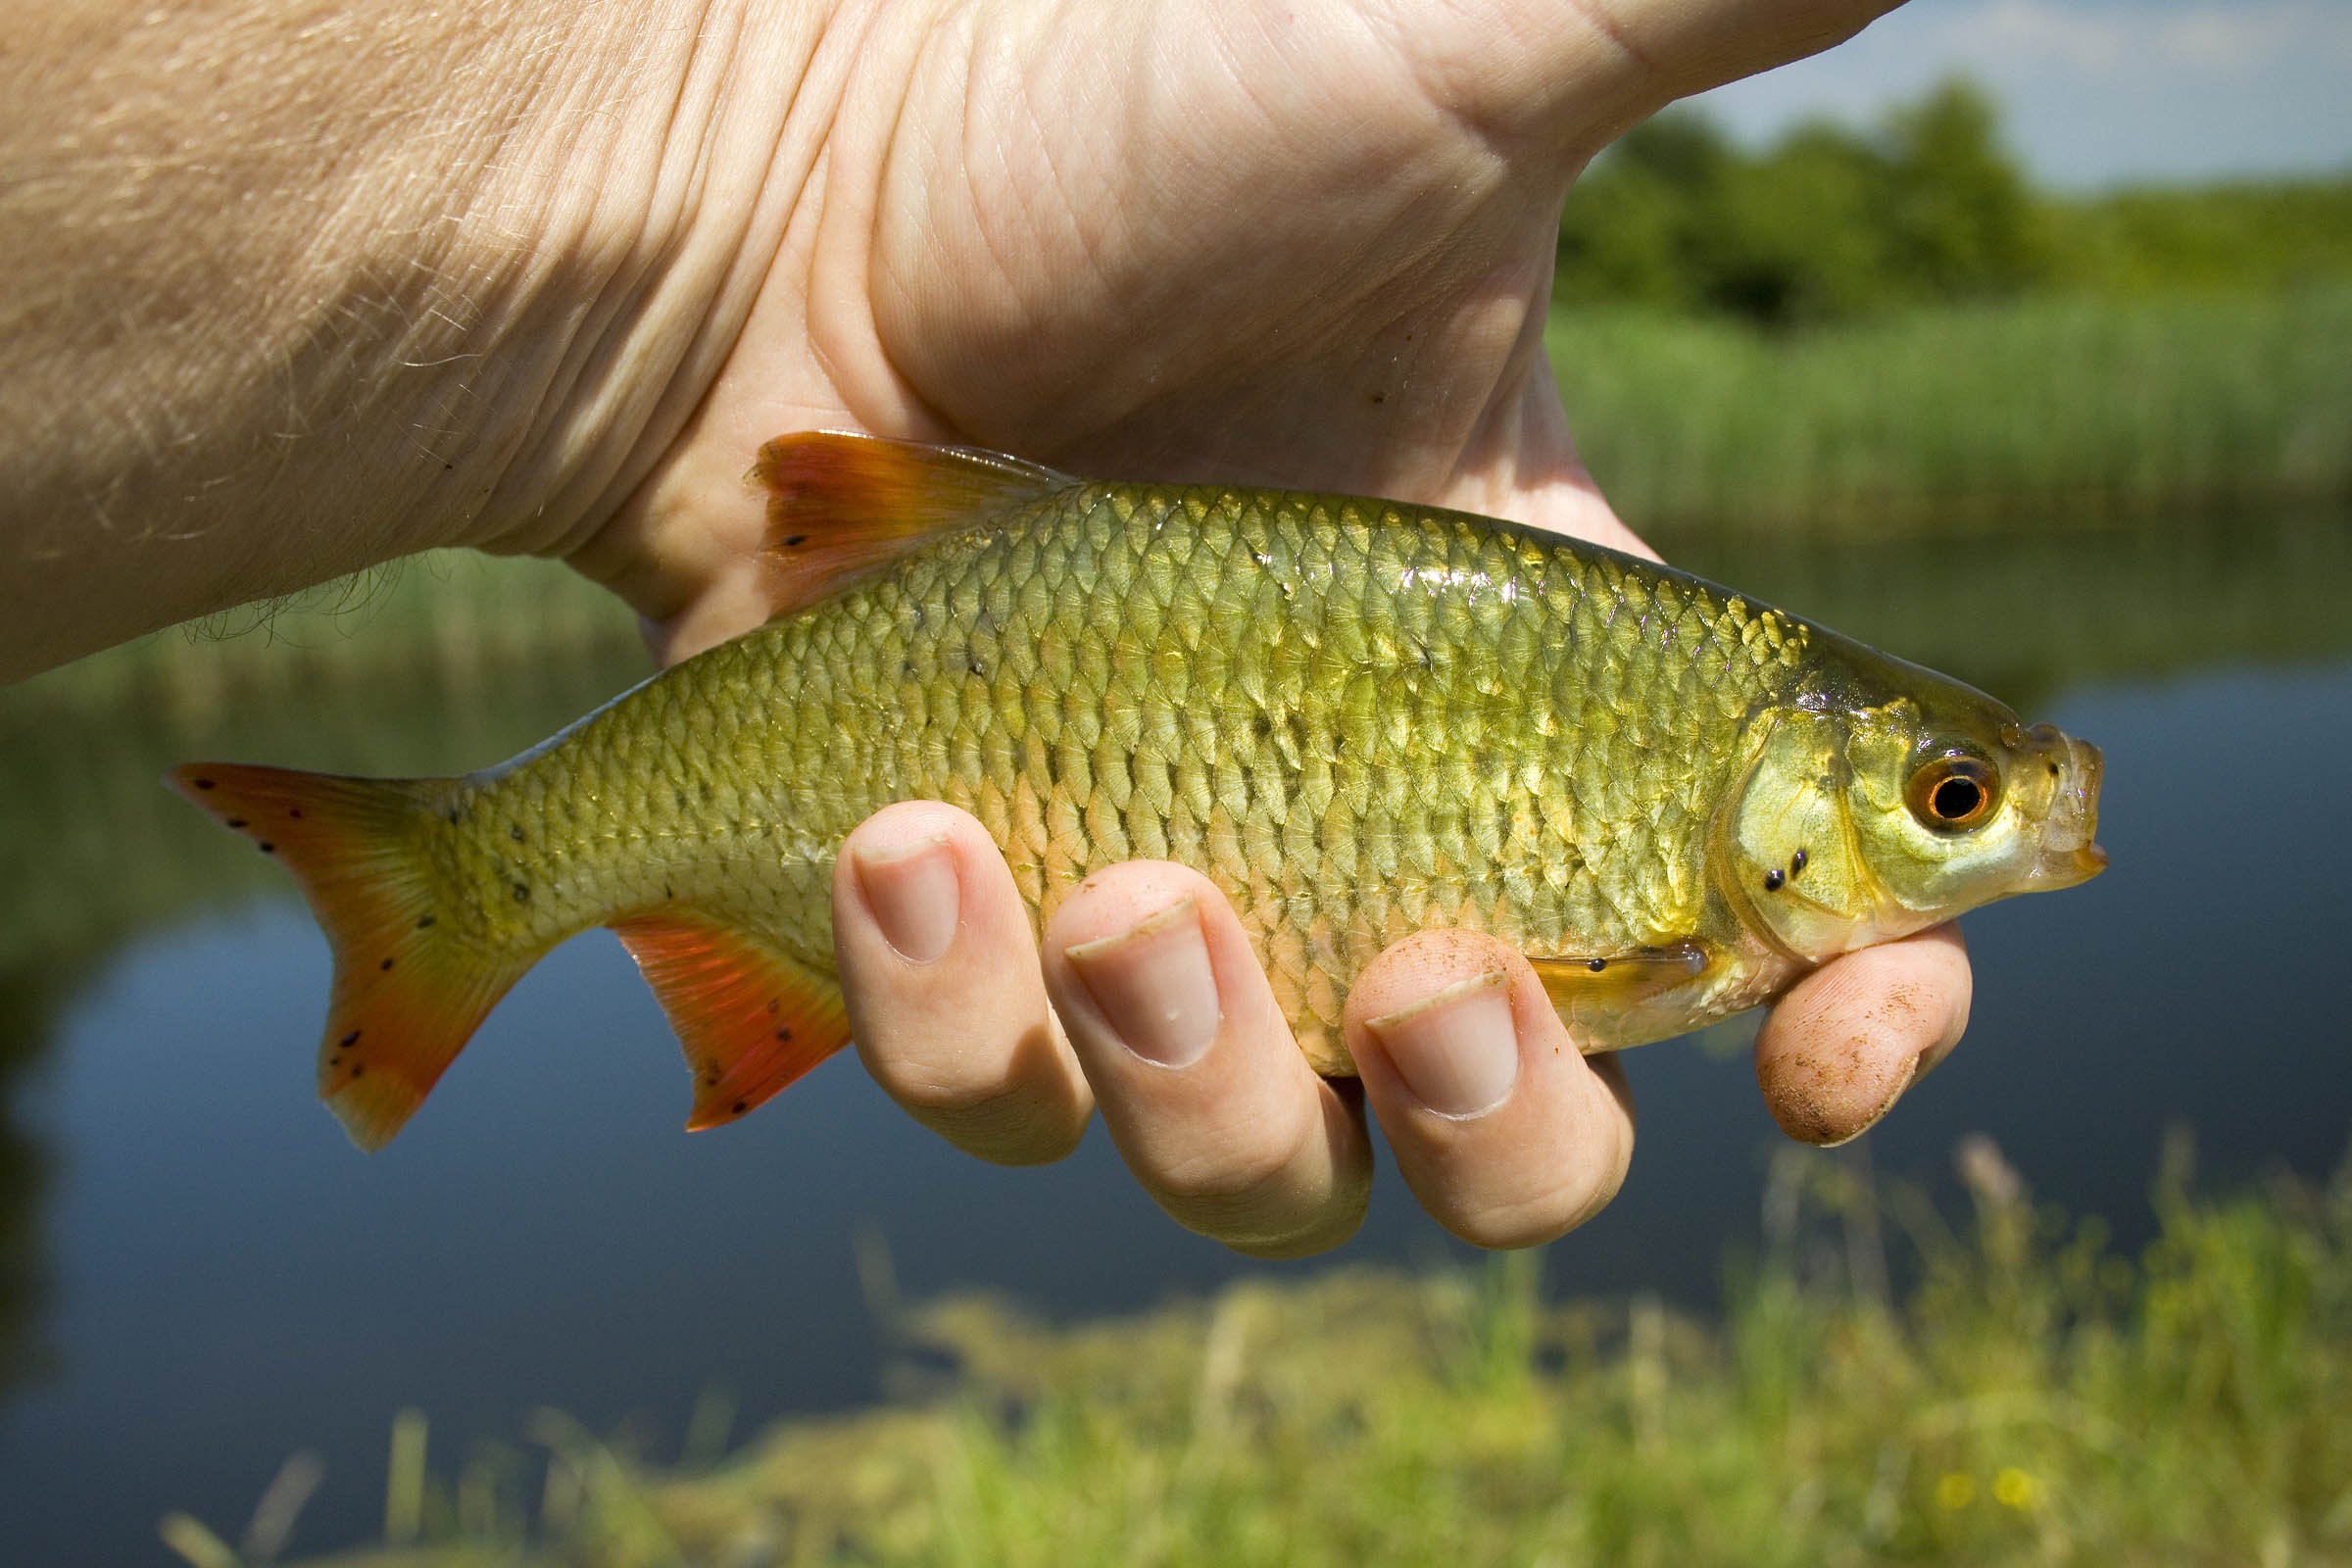
water, nature, countryside, wildlife, fishing, perch, fish, leisure, fauna, outdoors, uk, bass, vertebrate, carp, trout, somerset, rudd, recreational fishing, common rudd, river fishing, coarse fishing, somerset river, river bank fishing